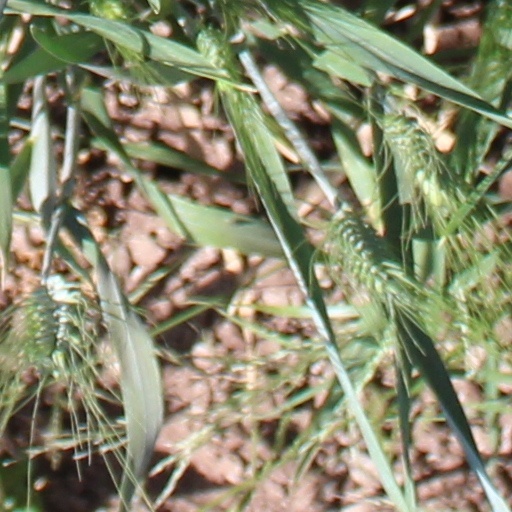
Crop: wheat